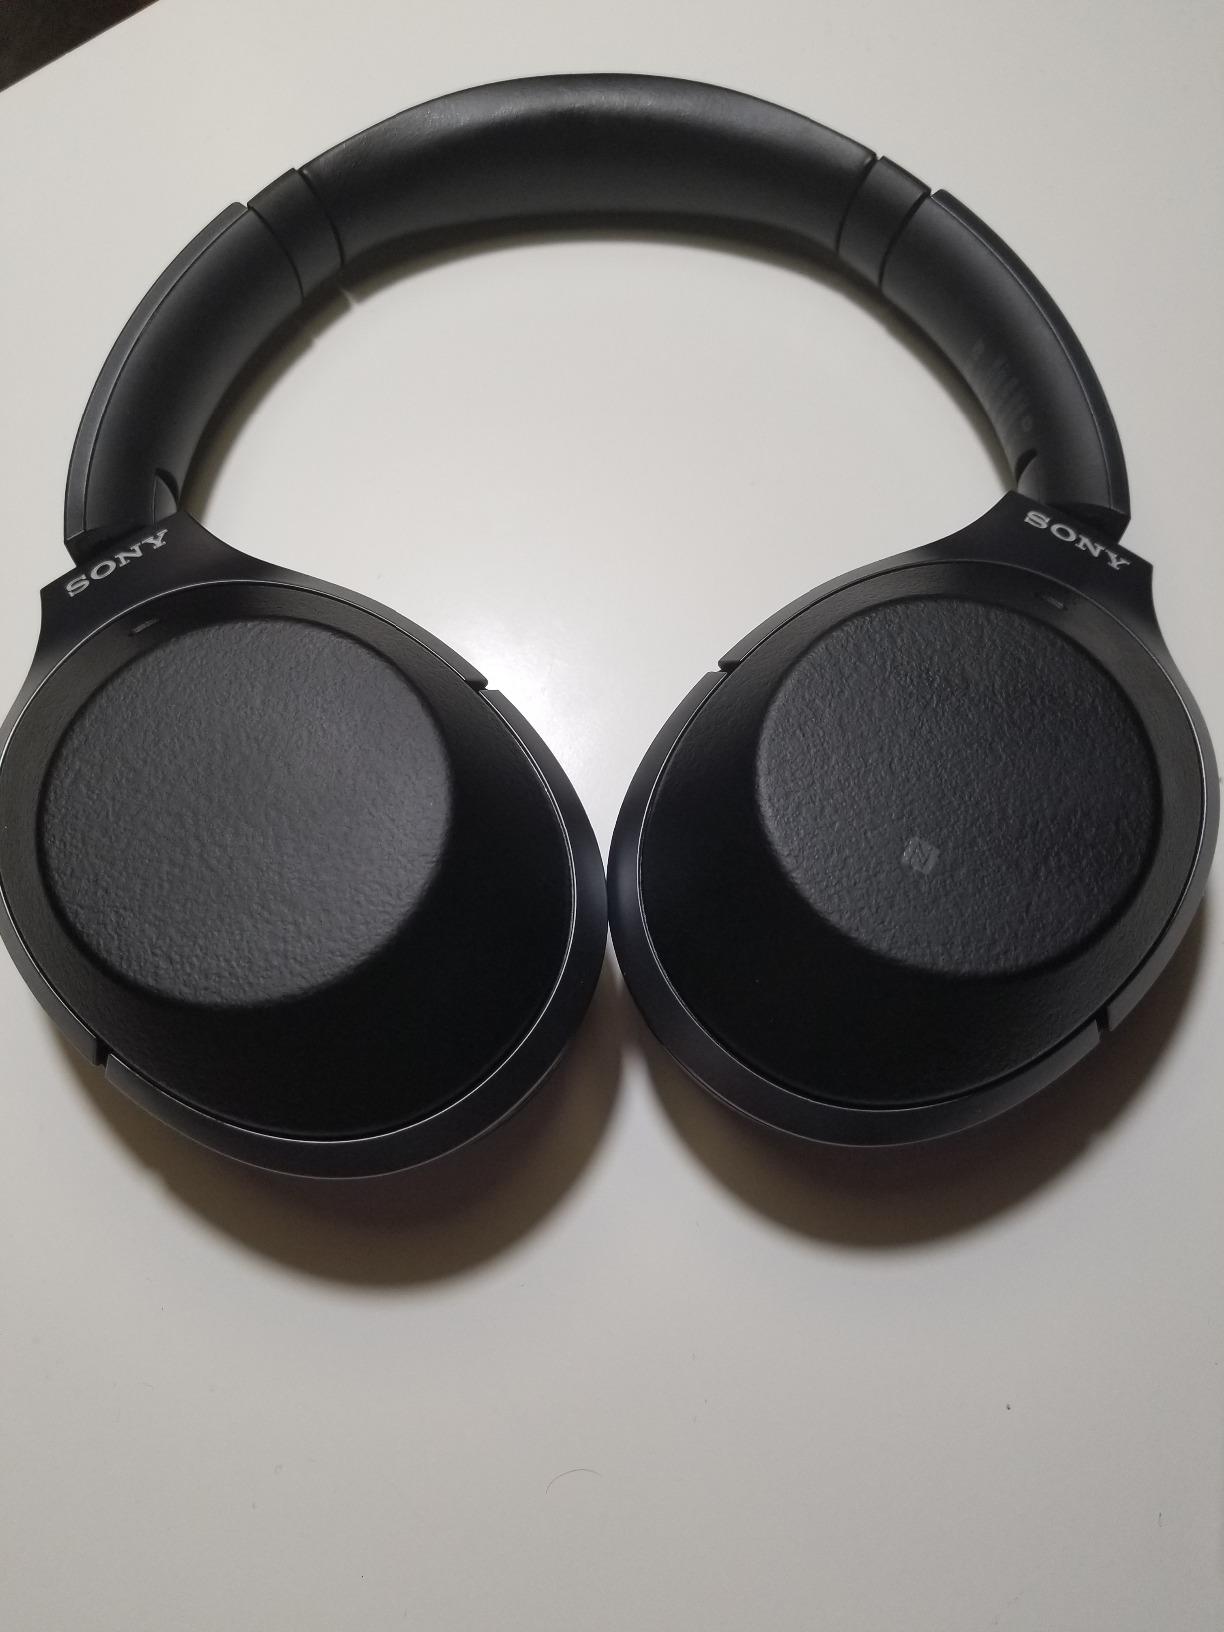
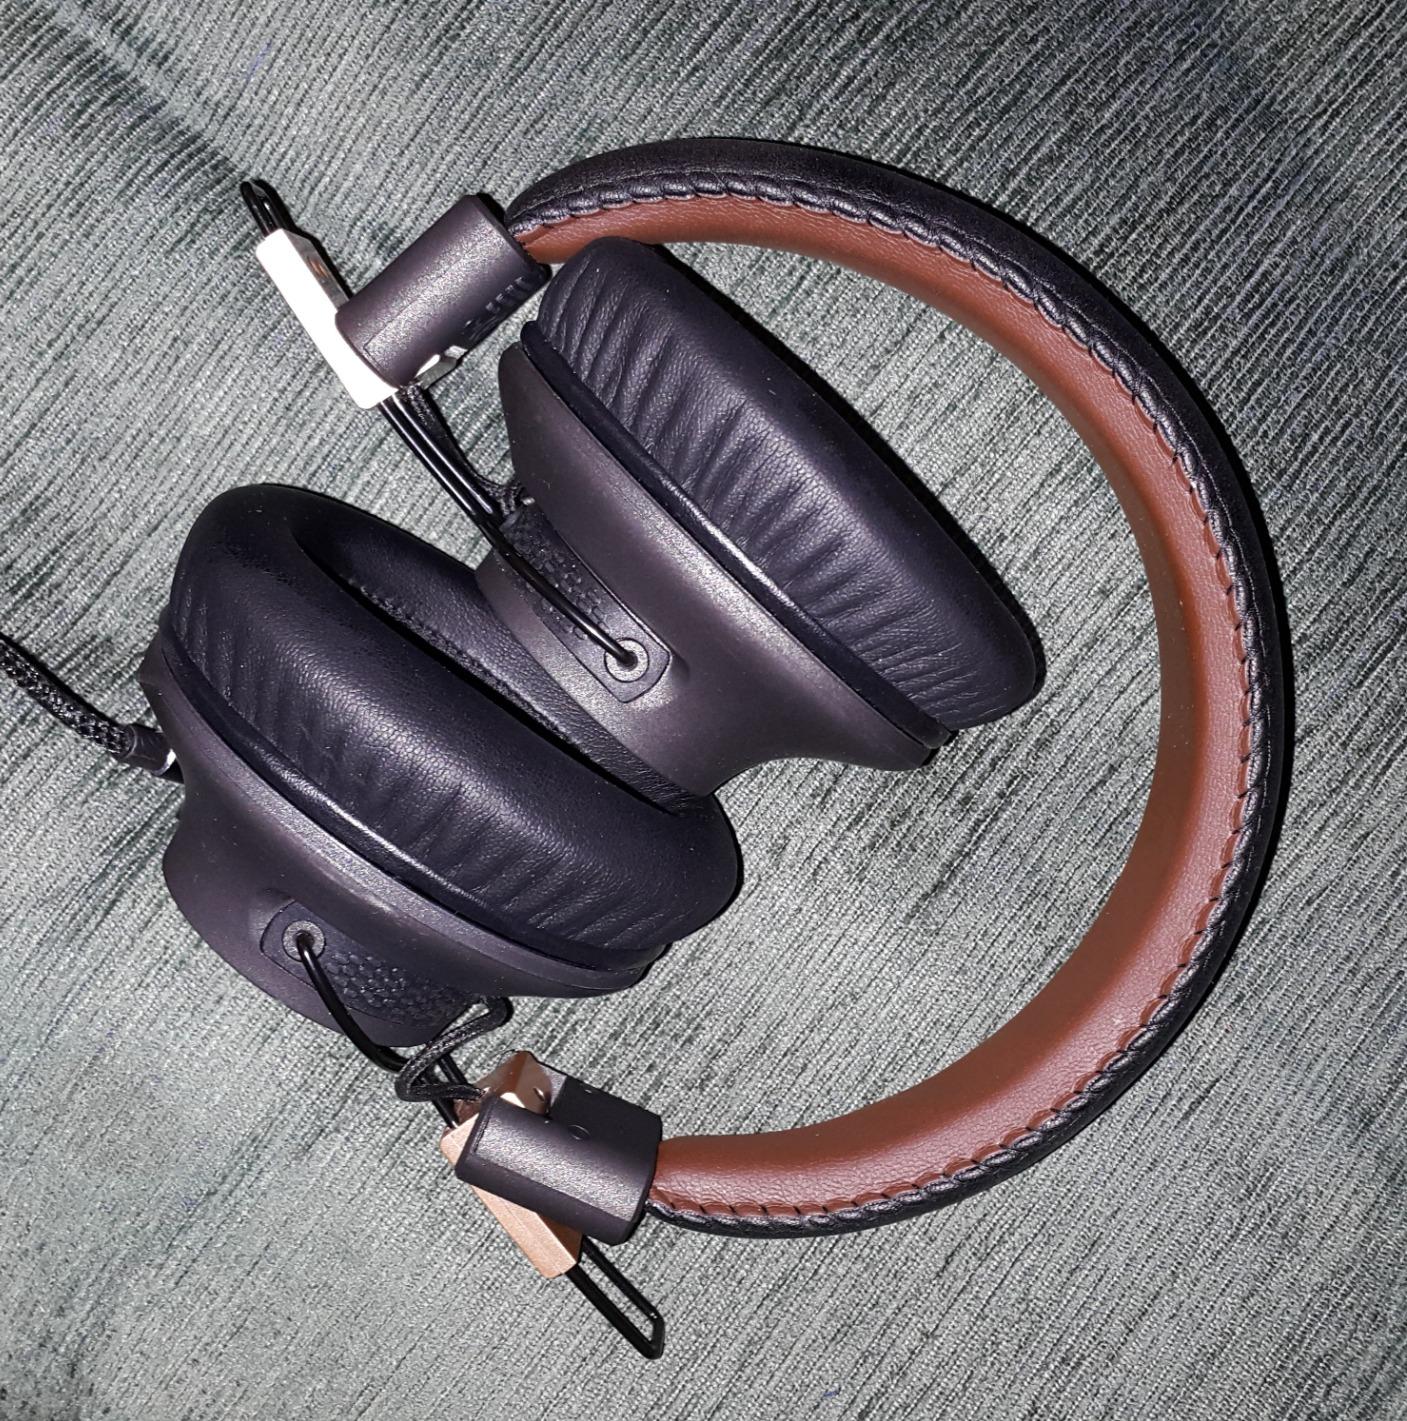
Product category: headphones
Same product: no